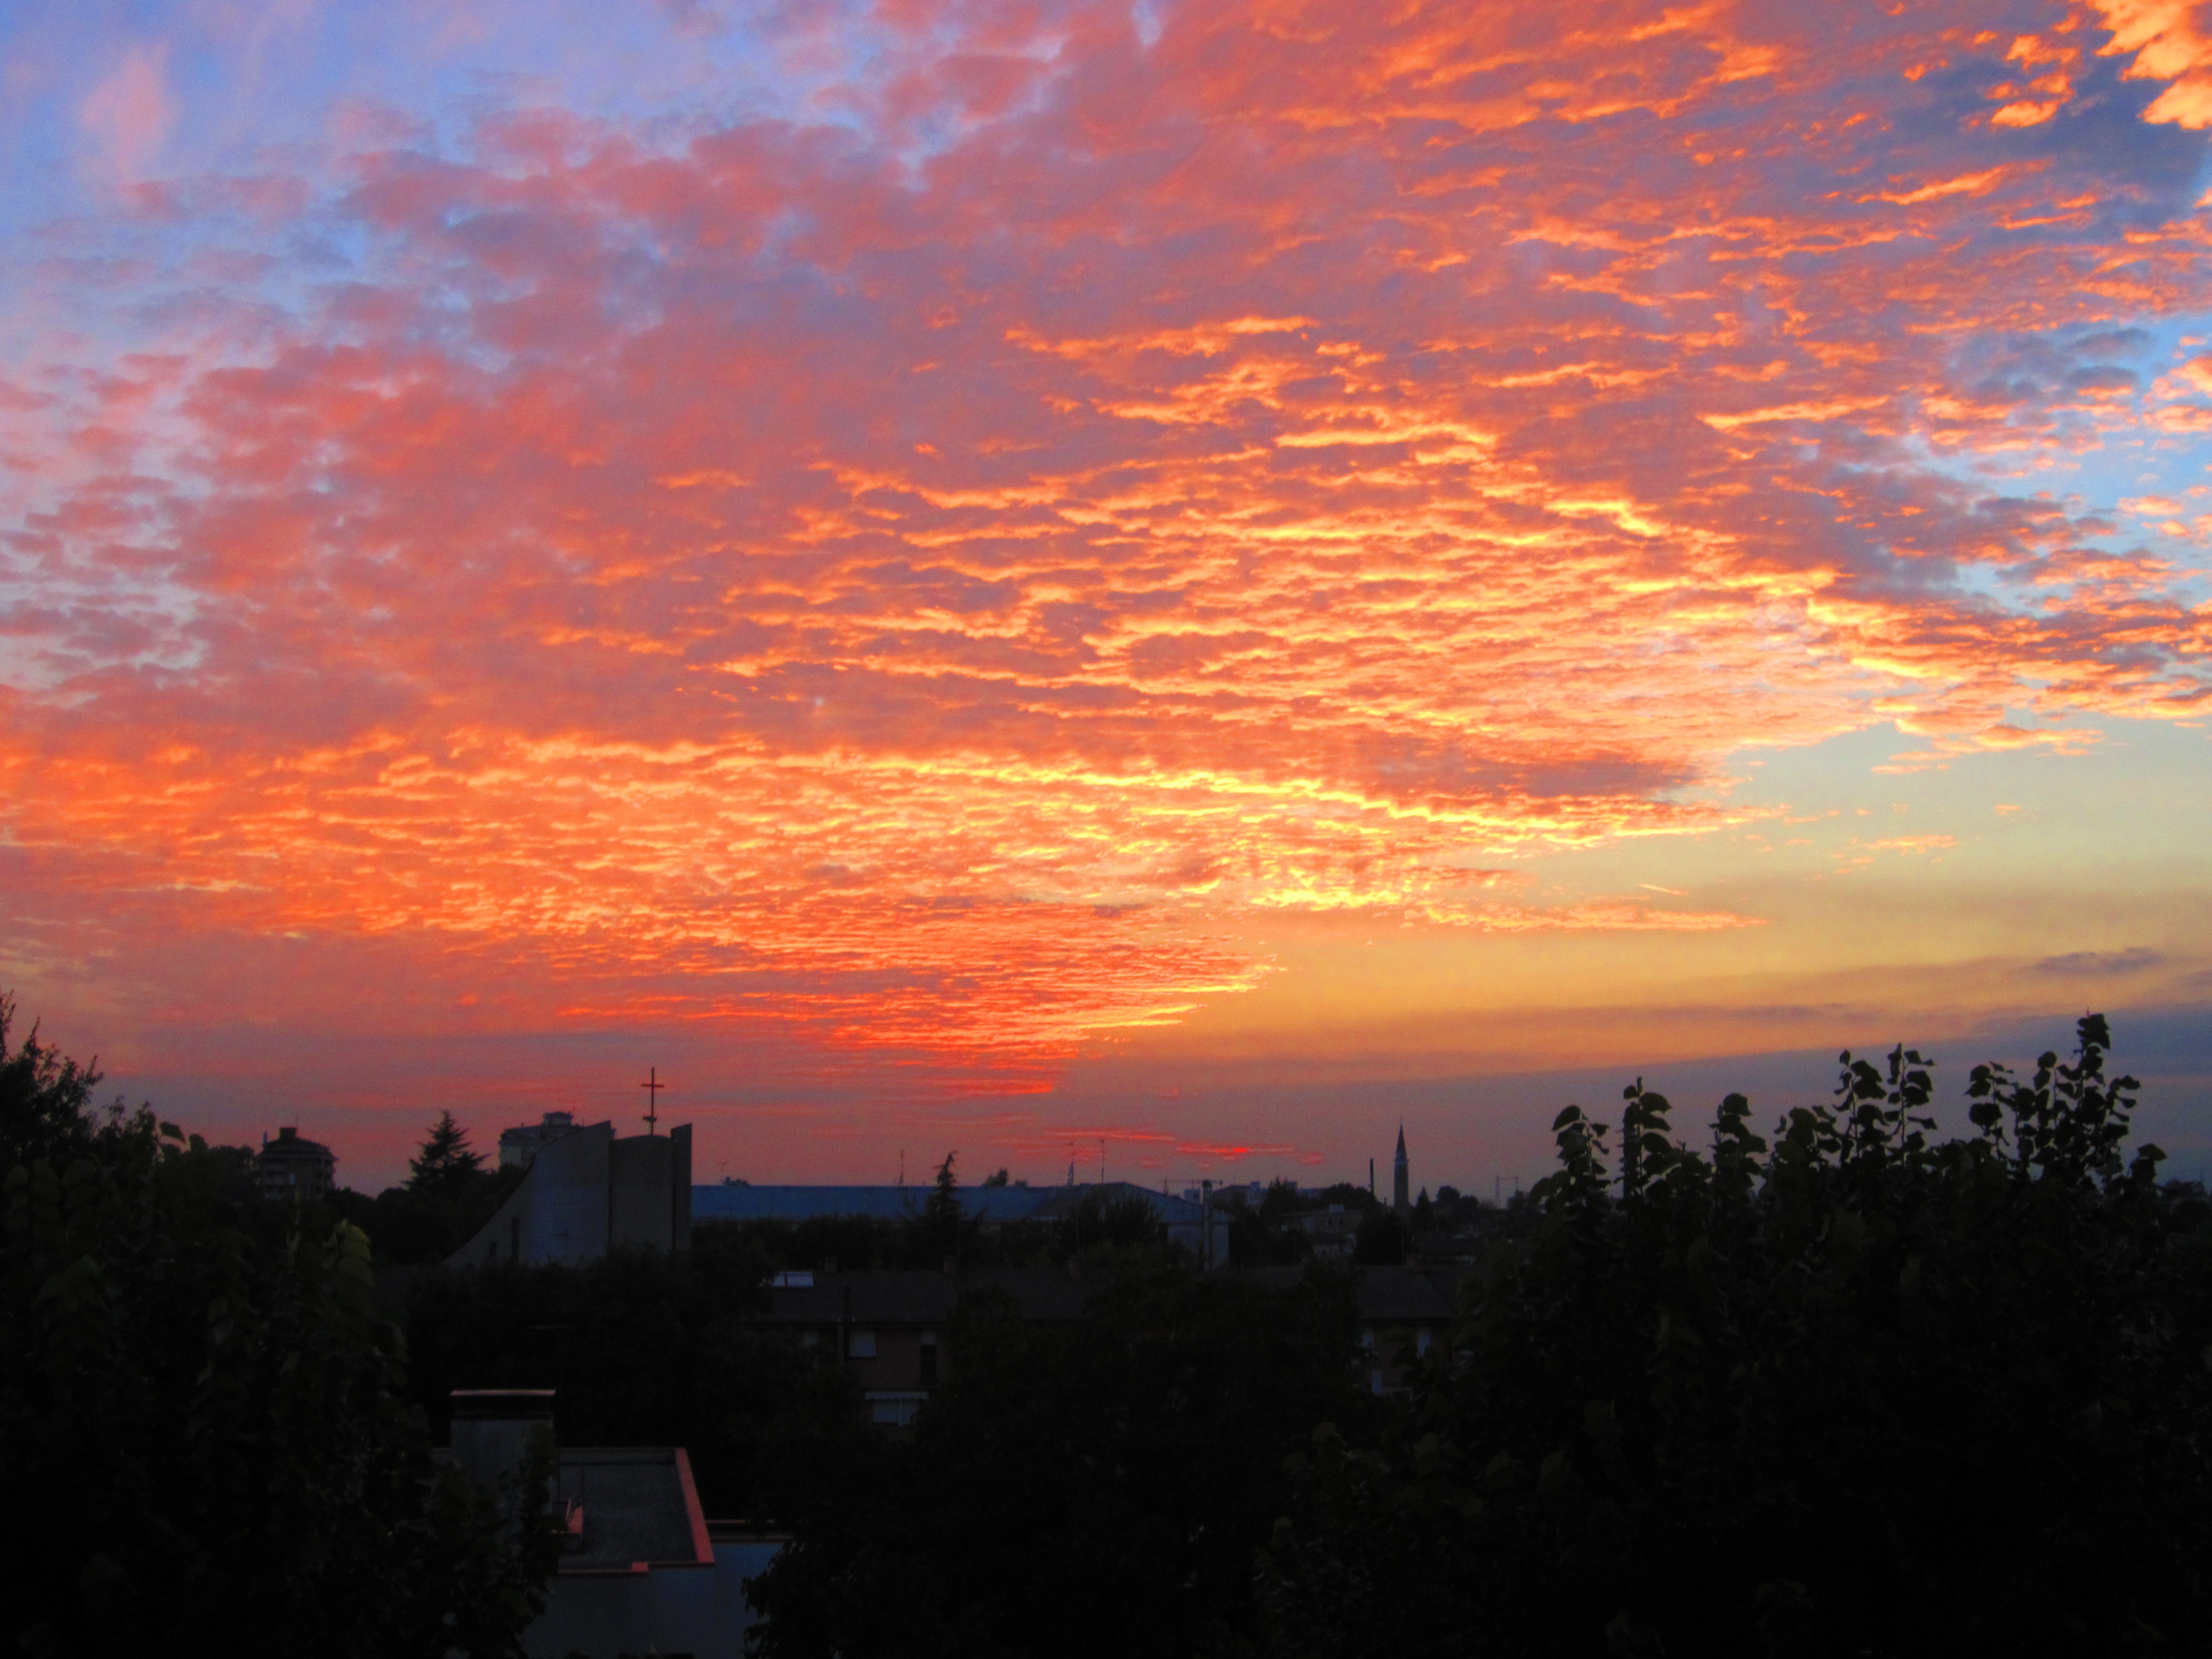
horizon, cloud, sky, sun, sunrise, sunset, morning, dawn, city, atmosphere, dusk, evening, twilight, orange, clouds, afterglow, red sky at morning